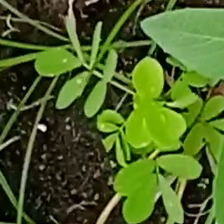
Weed species: Sicklepod_(Senna obtusifolia)